Reliquary with the Tooth of Saint John the Baptist

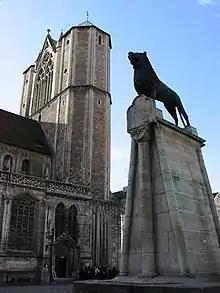
Brunswick Cathedral (Braunschweig, Germany)

A reliquary is a container that holds a relic. A relic is a part of a person, object, or natural material that is considered sacred or religiously significant. Relics may be things such as the bones of saints or holy soil. A reliquary's content is thought to give it sacred power. In Medieval Europe, reliquary objects were believed to have various powers of blessing and protection, depending on their contents. Multiple religions have been known to utilize reliquaries.